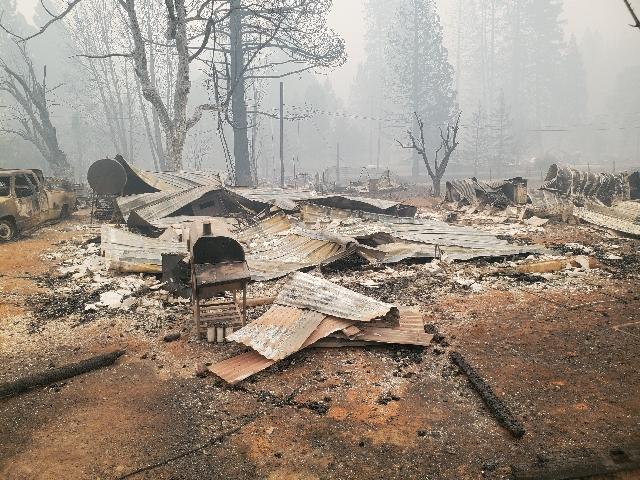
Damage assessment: destroyed